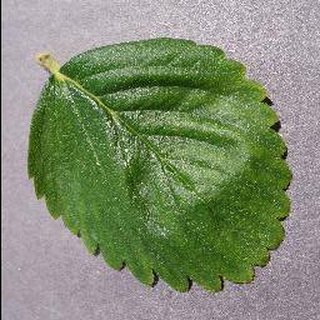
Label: healthy_strawberry